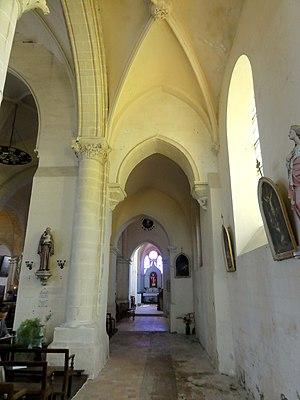
L'église Saint-Vaast est une église catholique paroissiale située à Nointel, en France. C'est un édifice assez spacieux, qui réunit presque tous les styles architecturaux du roman au classique, sauf la Renaissance. Le plan est régulier, et s'inscrit dans un rectangle, avec une subdivision nette entre nef, transept et chœur. Il y a un vaisseau central et deux collatéraux sur toute la longueur. Mais en regardant les détails, il se révèle aisément que pratiquement aucune partie de l'église n'est homogène, à l'exception du chœur, qui constitue un intéressant témoignage du style rayonnant tardif. Sa vaste baie du chevet présente un exceptionnel remplage à cinq lancettes. La base du clocher conserve une voûte d'ogives romane archaïque, qui a été fortement remaniée. La nef séduit par ses grandes arcades portées à la même hauteur que les murs latéraux, et des piliers gothiques et toscans s'y font face sans rompre l'harmonie de l'ensemble. Les voûtes sont seulement factices et peuvent être qualifiées de néogothiques. À l'extérieur de l'église, la façade occidentale de la nef constitue l'élément le plus remarquable.